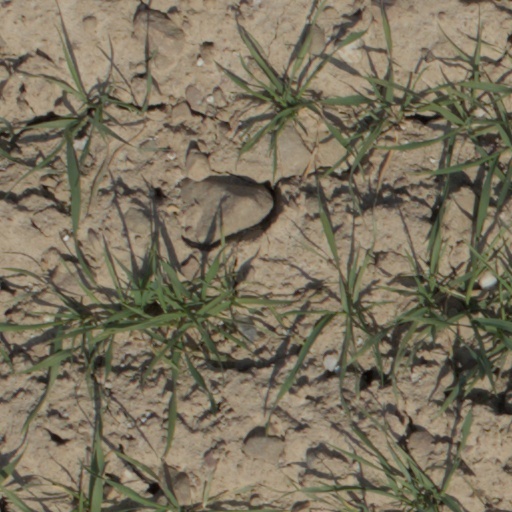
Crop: wheat